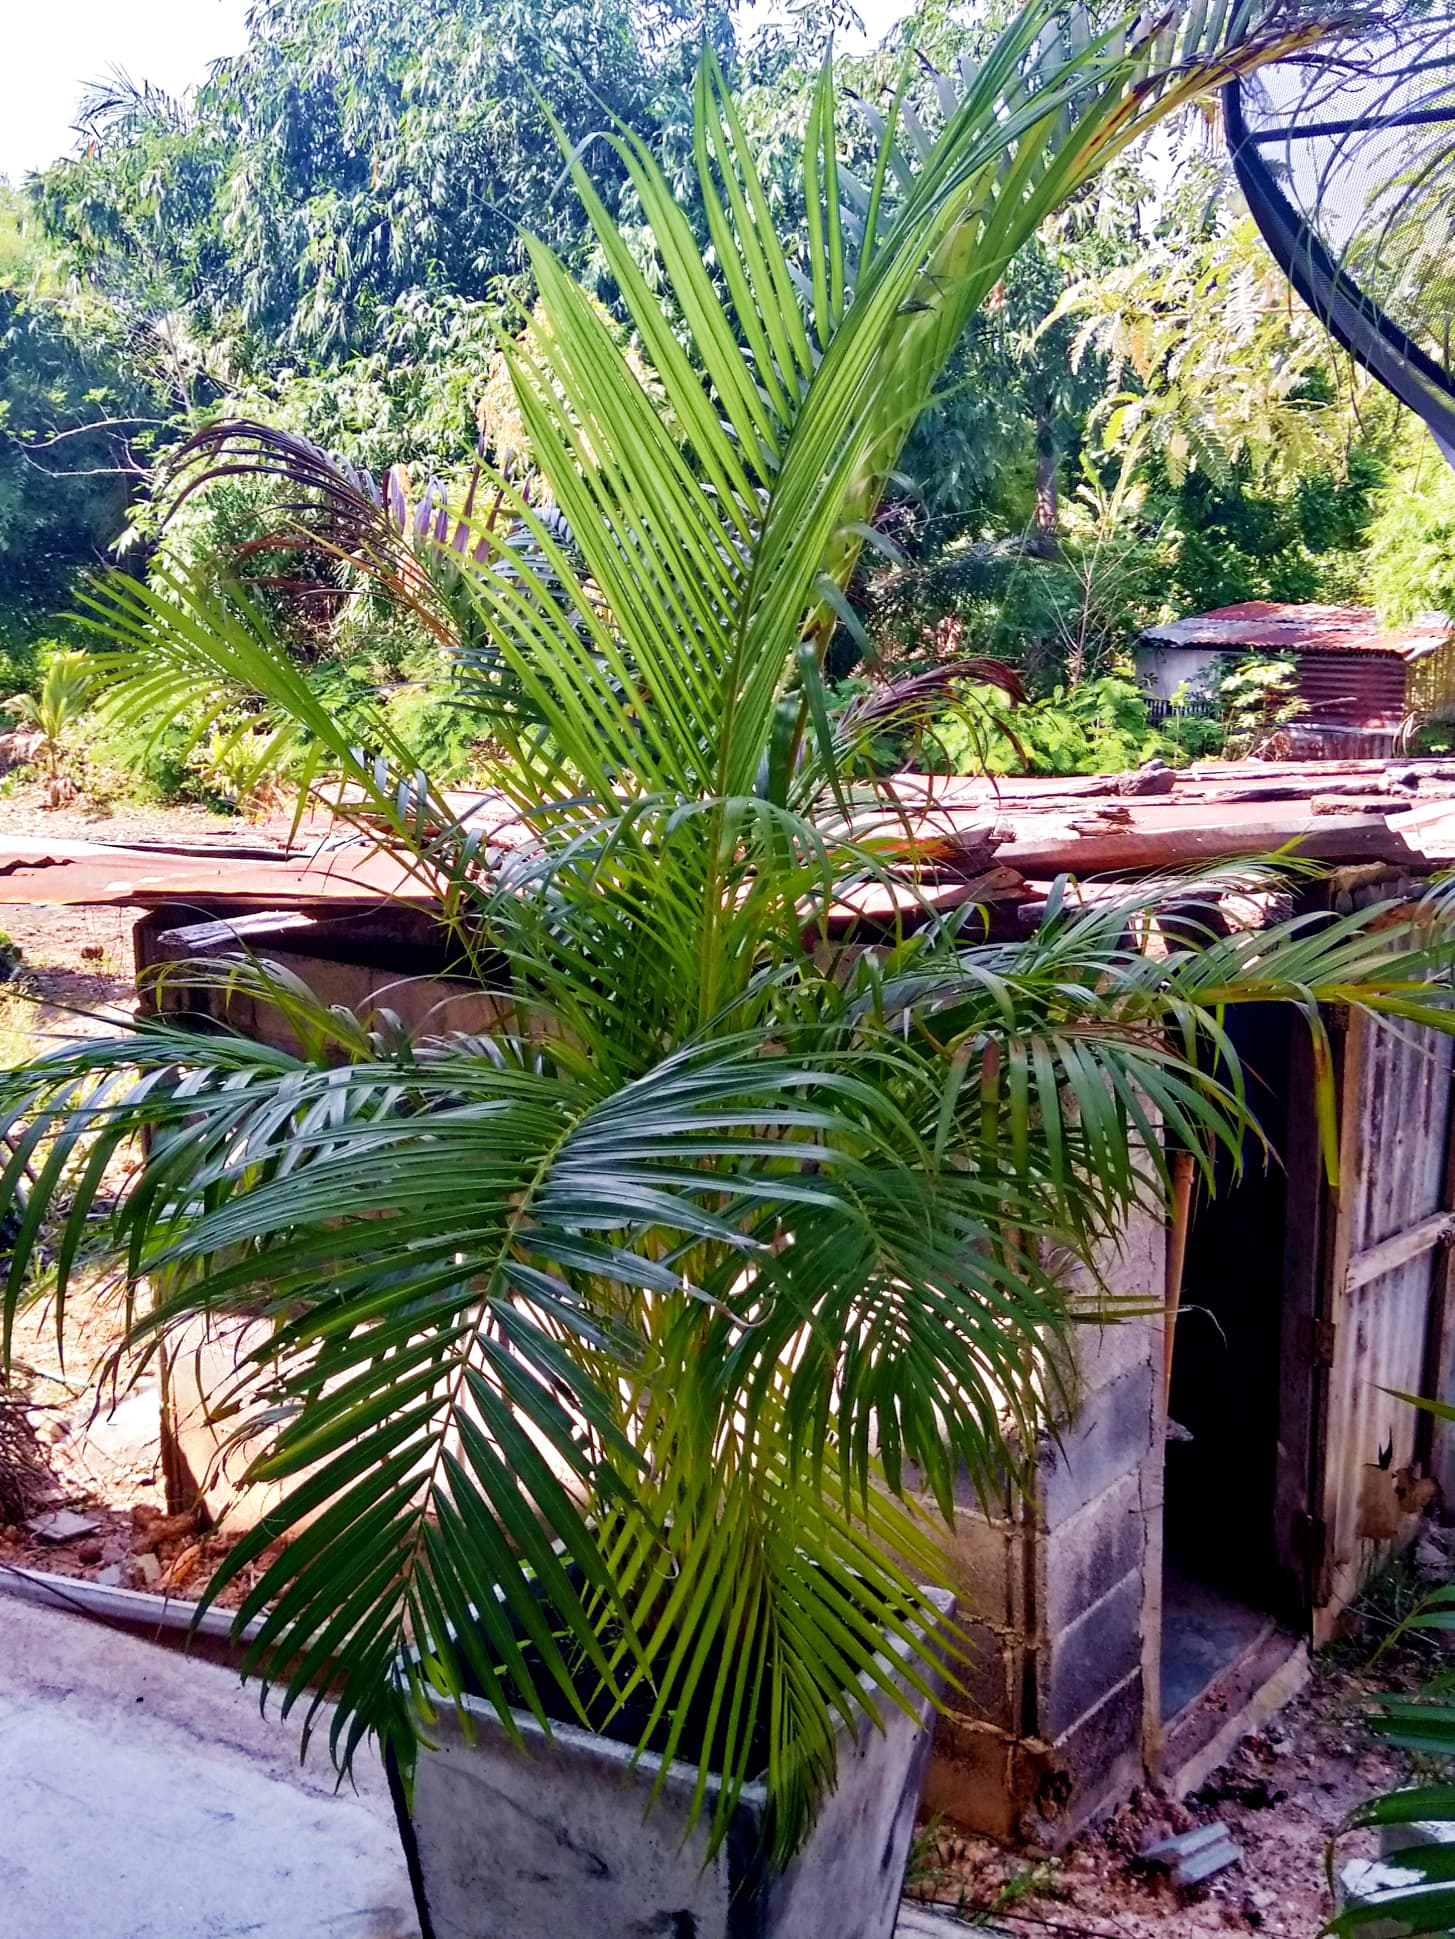
happy, tree, plant, vegetation, terrestrial plant, palm tree, arecales, elaeis, woody plant, Desert Palm, Paurotis Palm, botany, Sabal minor, date palm, flowering plant, flower, cycad, borassus flabellifer